Rule, Britannia!

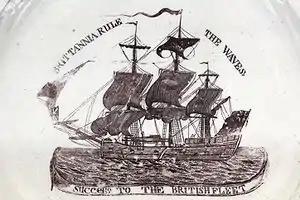
"Britannia rule the waves": decorated plate made in Liverpool circa 1793–1794 (Musée de la Révolution française).

"Rule, Britannia!" is often written as simply "Rule Britannia", omitting both the comma and the exclamation mark, which changes the interpretation of the lyric by altering the punctuation. Richard Dawkins recounts in his 1976 book "The Selfish Gene" that the repeated exclamation "Rule, Britannia! Britannia, rule the waves!" is often rendered as "Rule, Britannia! Britannia rules the waves!", changing the meaning of the verse. This addition of a terminal 's' to the lyrics is used as an example of a successful meme.